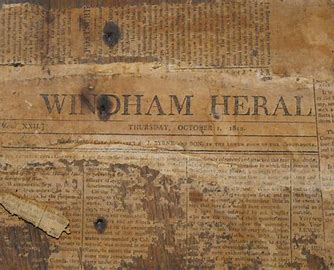
Waste category: paper